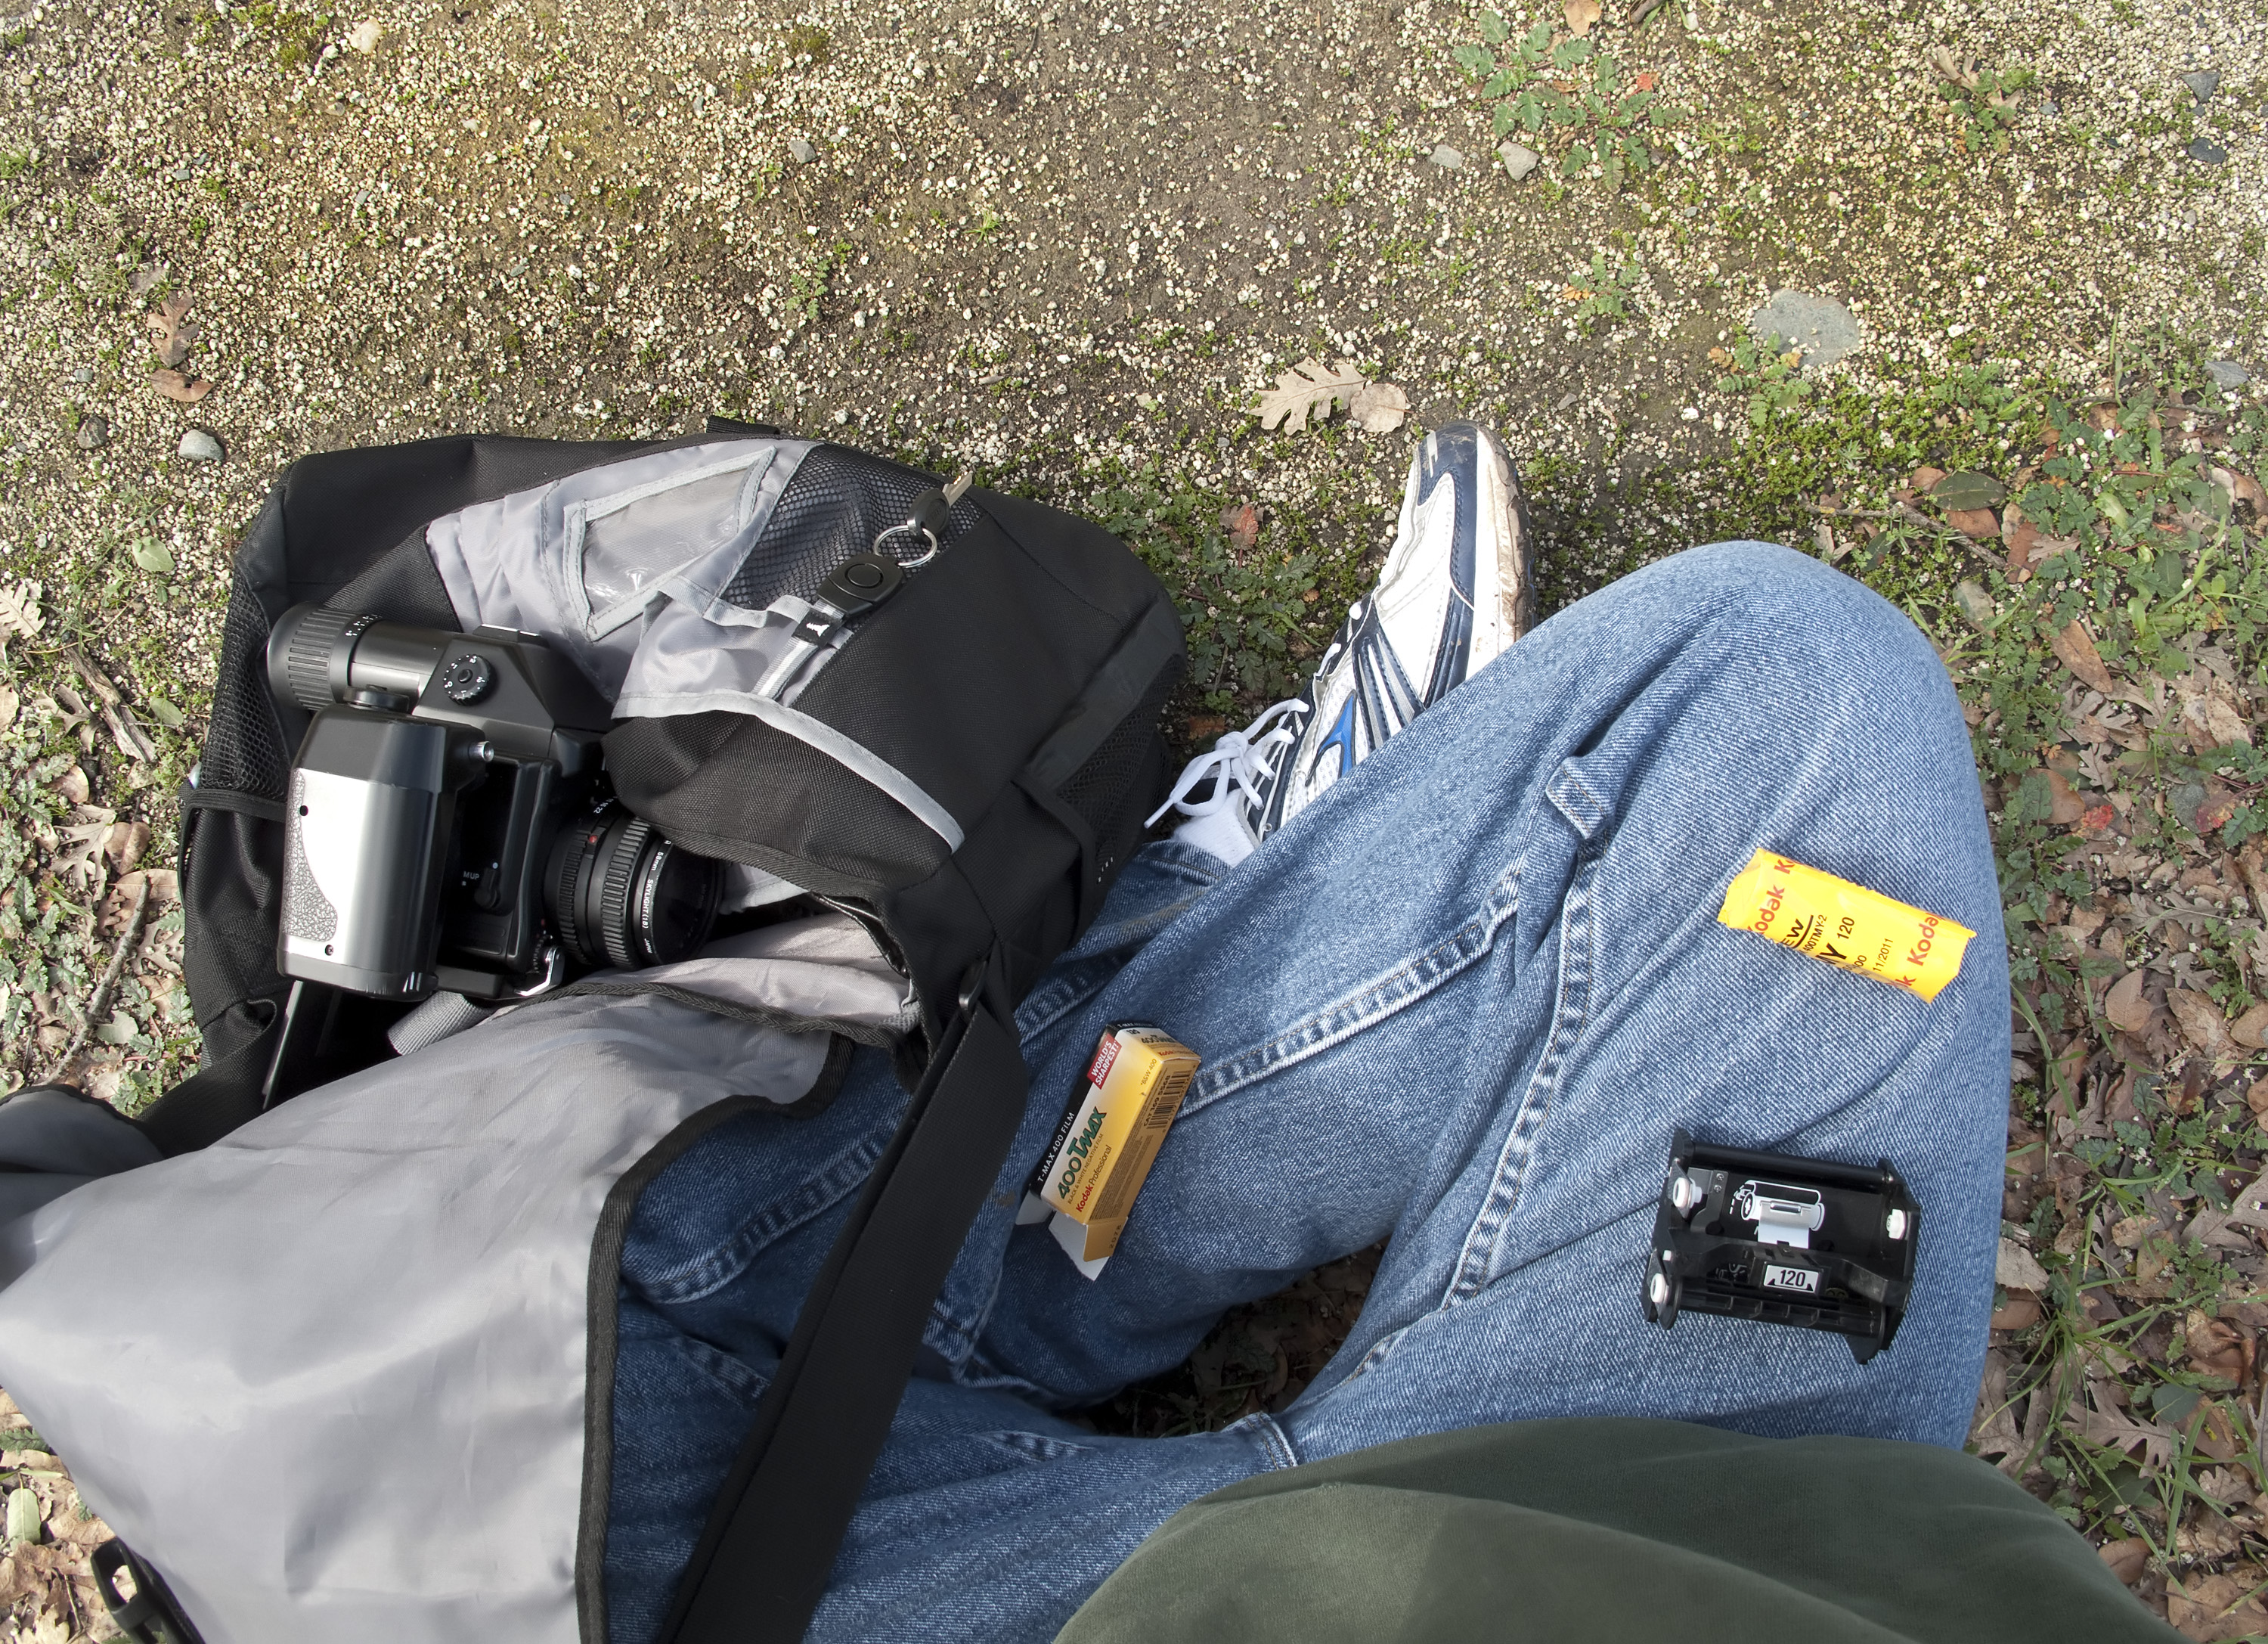
morning, film, vehicle, ride, california, 120, car seat, sacramento